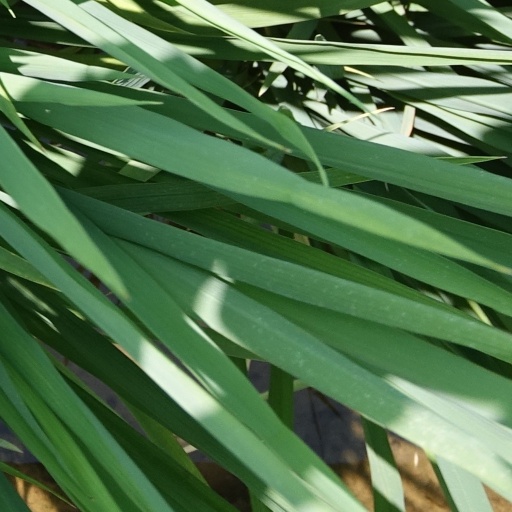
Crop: rice